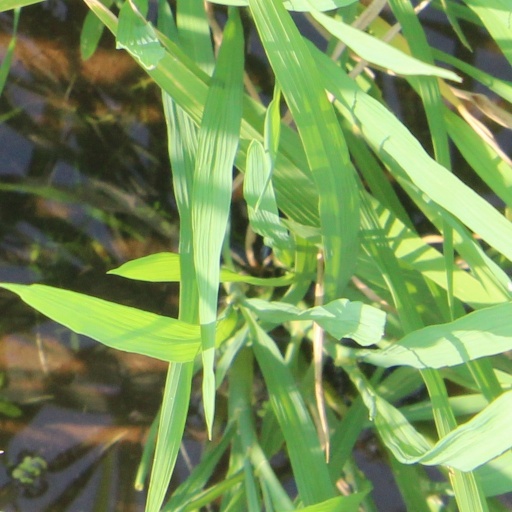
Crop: rice